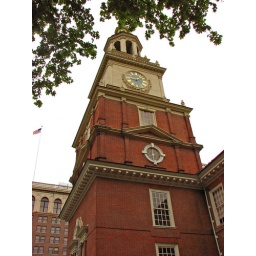
The clock tower rising above Independence Hall in Philly.